Ernst von Ballion

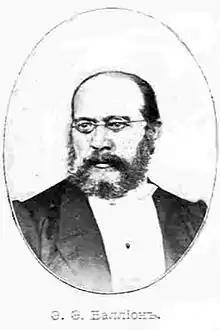
Ernst von Ballion

Ernst Ernestovich Ballion (also known as Ernst von Ballion; ; 18 December 1816, in Novorossisk – 9 September 1901, in Novorossisk) was a Russian entomologist who specialised in Coleoptera, especially Tenebrionidae.